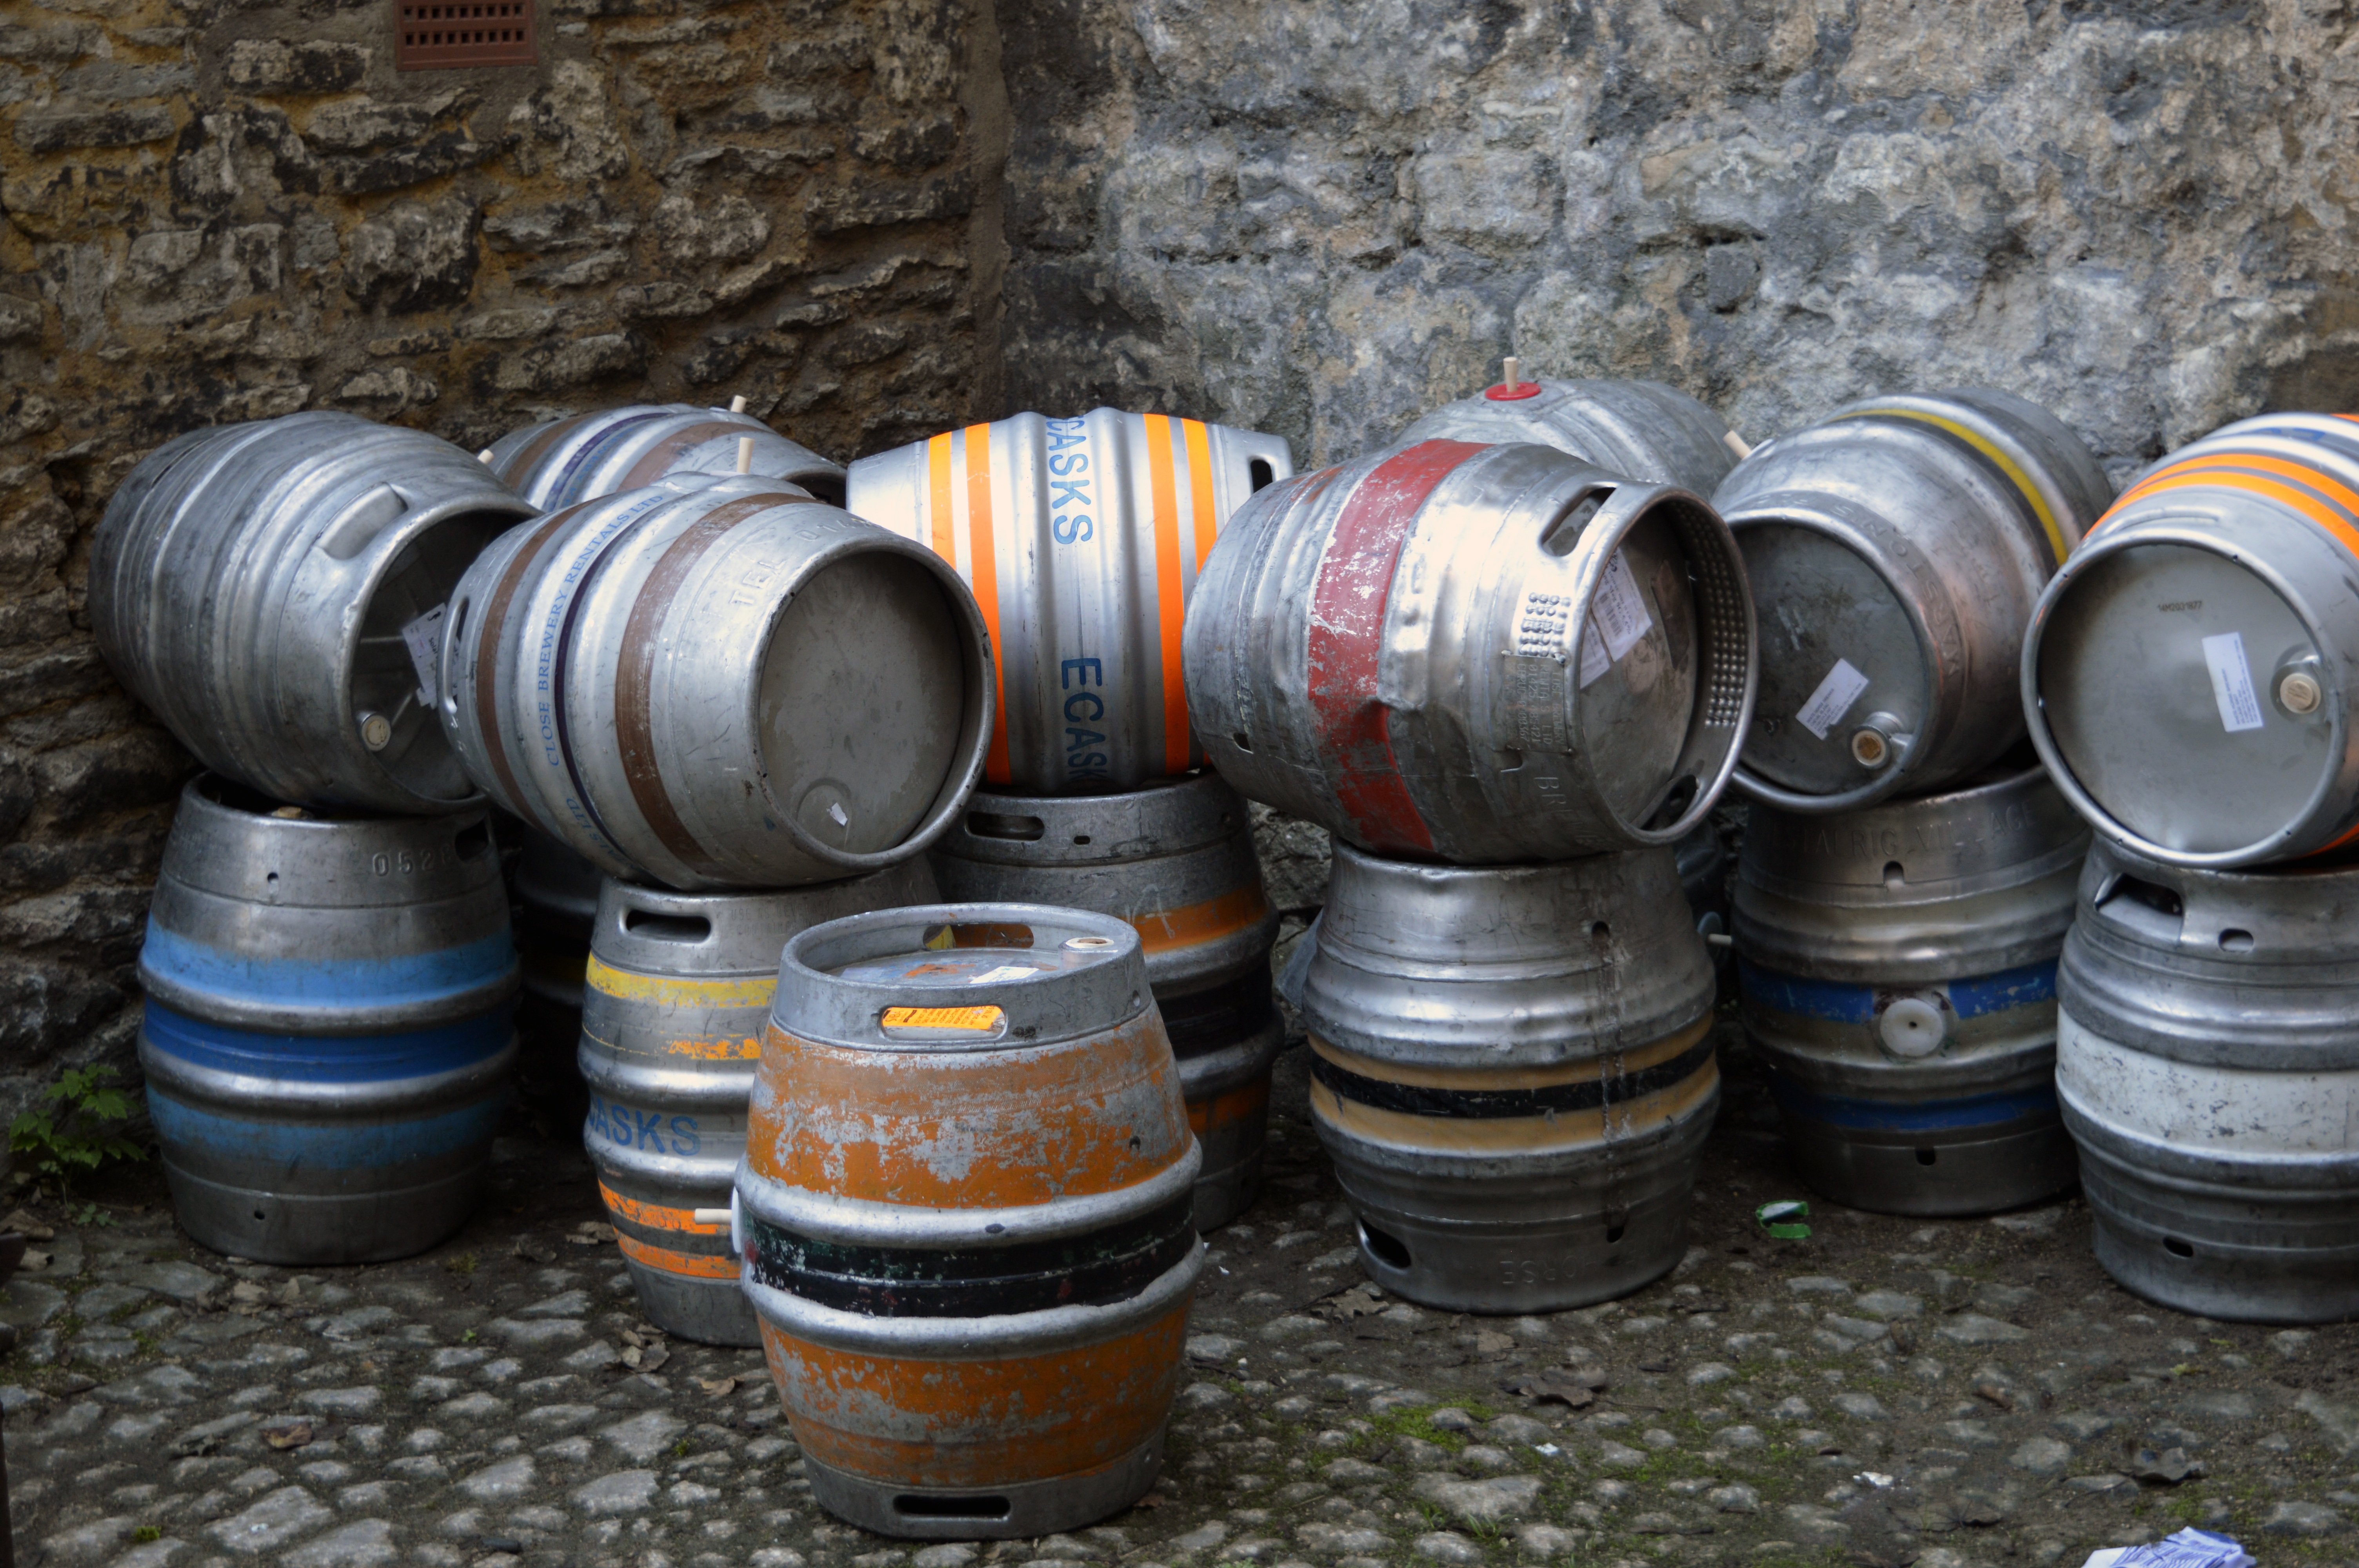
wheel, beverage, barrel, tire, beer, pub, brewery, ale, scruffy, keg, man made object, automotive tire, drinkware